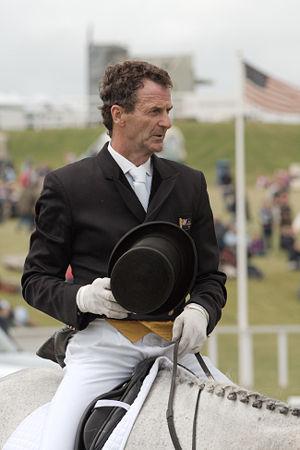
Mark James Todd, né le 1ᵉʳ mars 1956 à Cambridge en Nouvelle-Zélande, est un cavalier néo-zélandais, élu meilleur cavalier du XXᵉ siècle par la Fédération équestre internationale.